Terror on the Midway

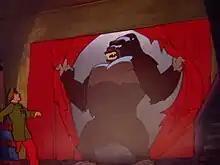
The giant gorilla "Gigantic" escapes from its cage.

Later that night, a monkey wanders from the main tent and accidentally opens the cage of a giant gorilla, Gigantic. Growling, Gigantic sends everyone into pandemonium. Circus workers attempt to tie Gigantic down with ropes but are overpowered and forced to flee. While the workers struggle to keep the animals under control, some of the elephants stampede, or rear up against their owners, knocking other cages open.